Shinzo Abe

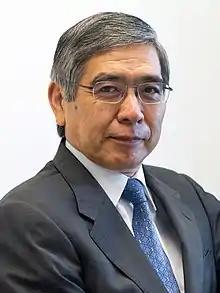
Haruhiko Kuroda, whom Abe appointed as Governor of the Bank of Japan (BOJ) in spring 2013, implemented the "first arrow" monetary policy.

On 26 December 2012, Abe was formally elected as prime minister by the Diet, with the support of 328 out of 480 members of the House of Representatives. He and his second cabinet, which he called a "crisis-busting cabinet", were sworn in later that day. The new government included LDP heavyweights such as former prime minister Tarō Asō as Deputy Prime Minister and Finance Minister, Yoshihide Suga as Chief Cabinet Secretary and Akira Amari as Economy Minister. Following his victory, Abe said, "With the strength of my entire cabinet, I will implement bold monetary policy, flexible fiscal policy and a growth strategy that encourages private investment, and with these three policy pillars, achieve results."